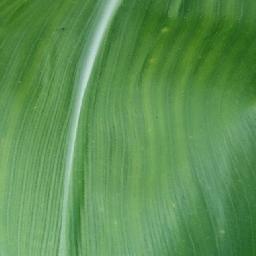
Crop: corn
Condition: (maize)_healthy